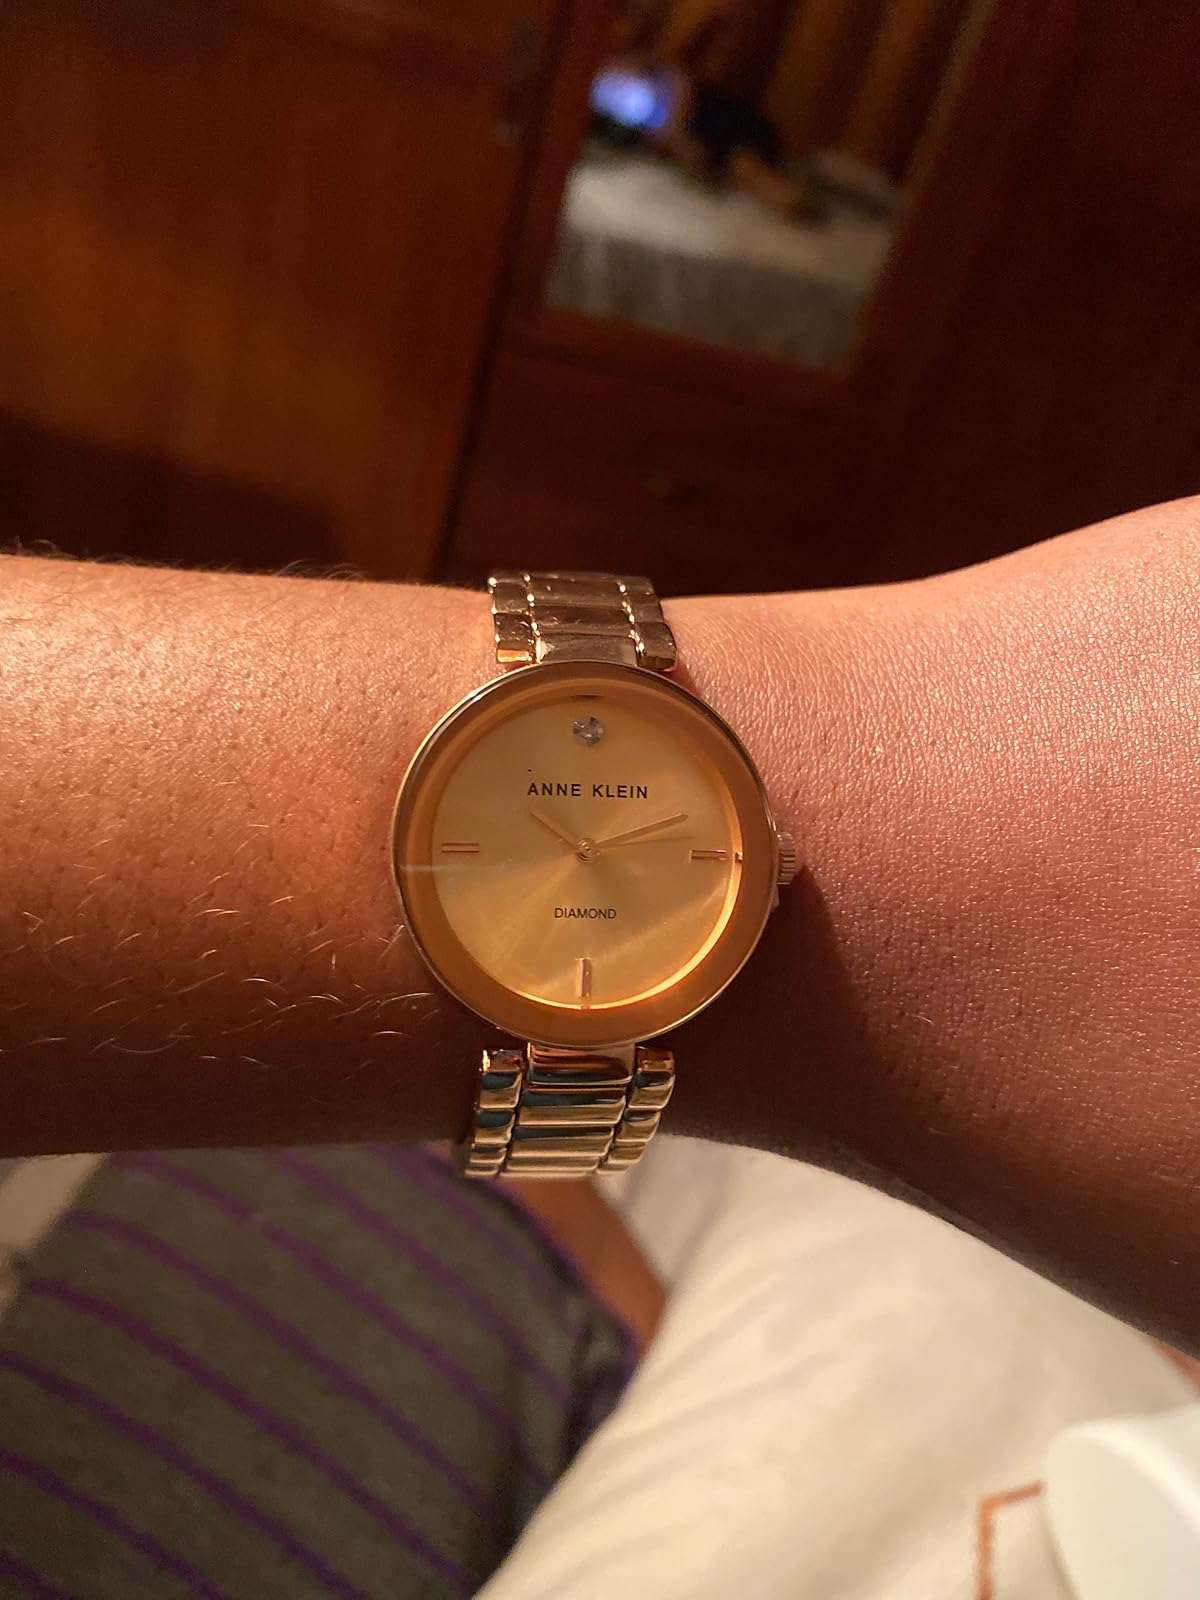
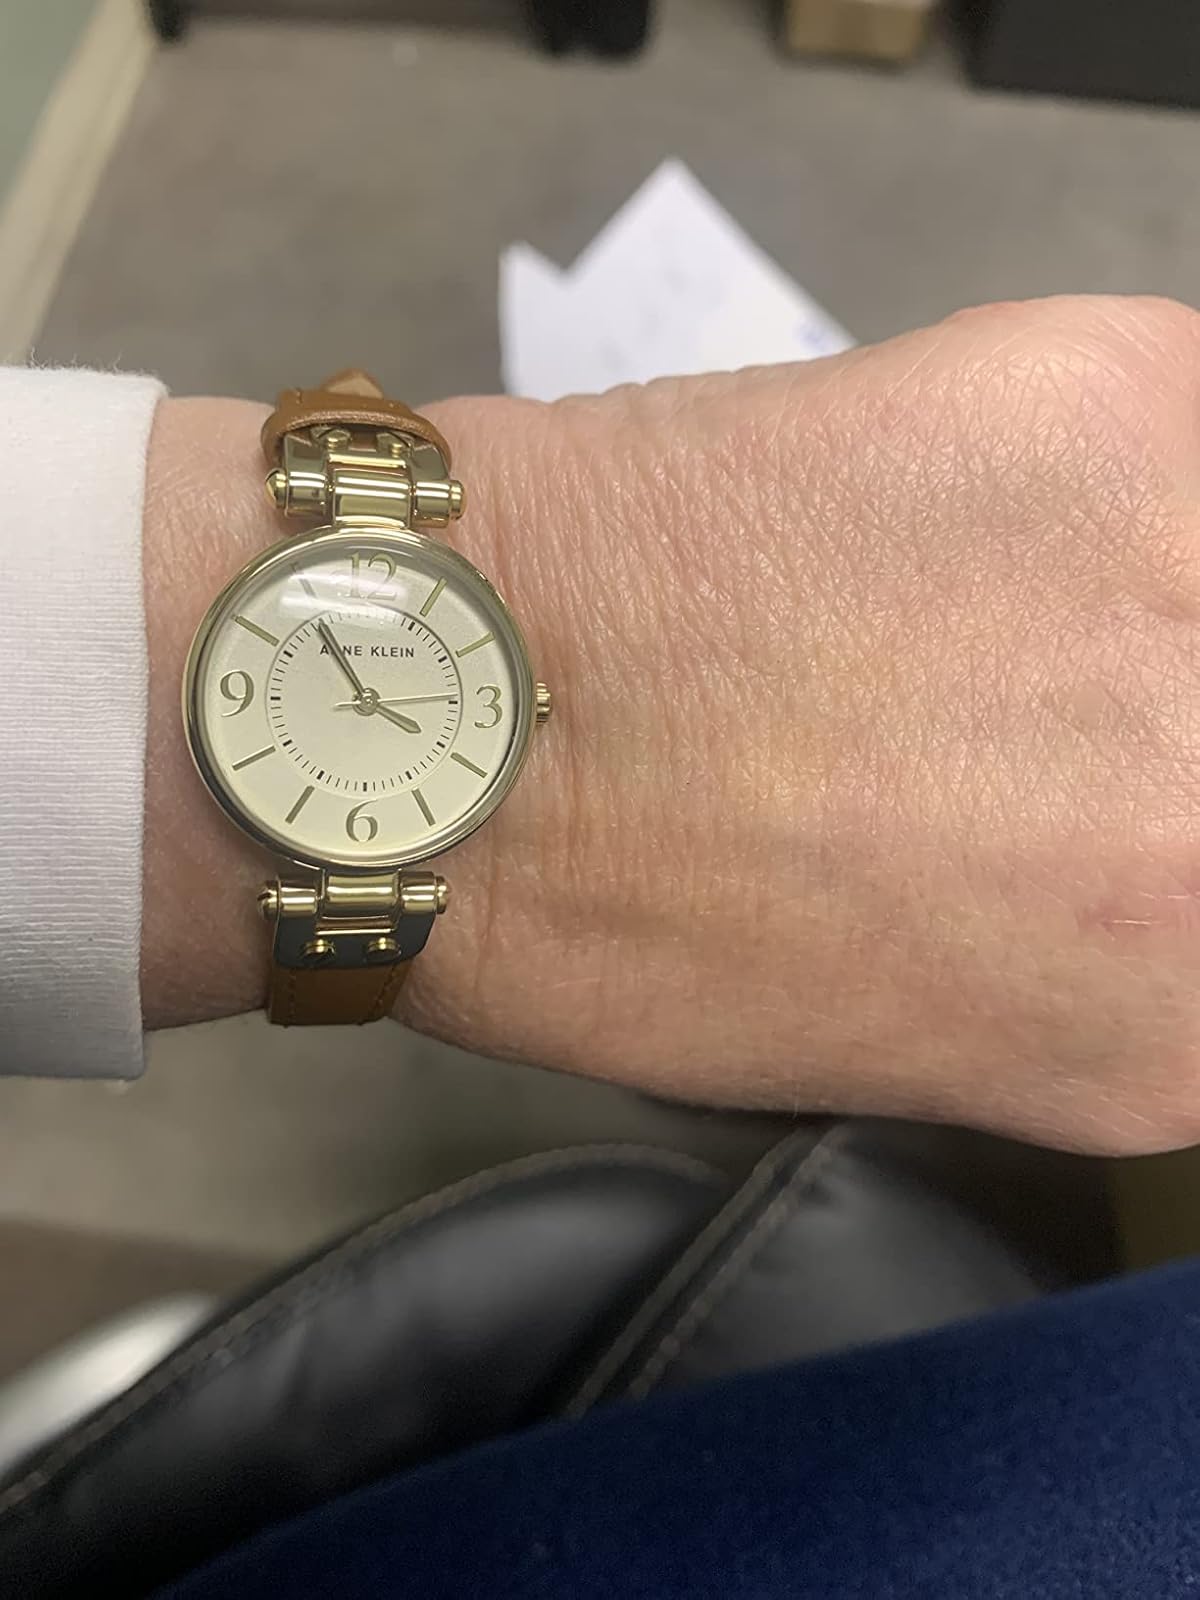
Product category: accessories_watch
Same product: no